La Châtre-Langlin

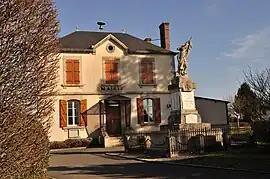
Town hall

La Châtre-Langlin is a commune in the Indre department in central France.